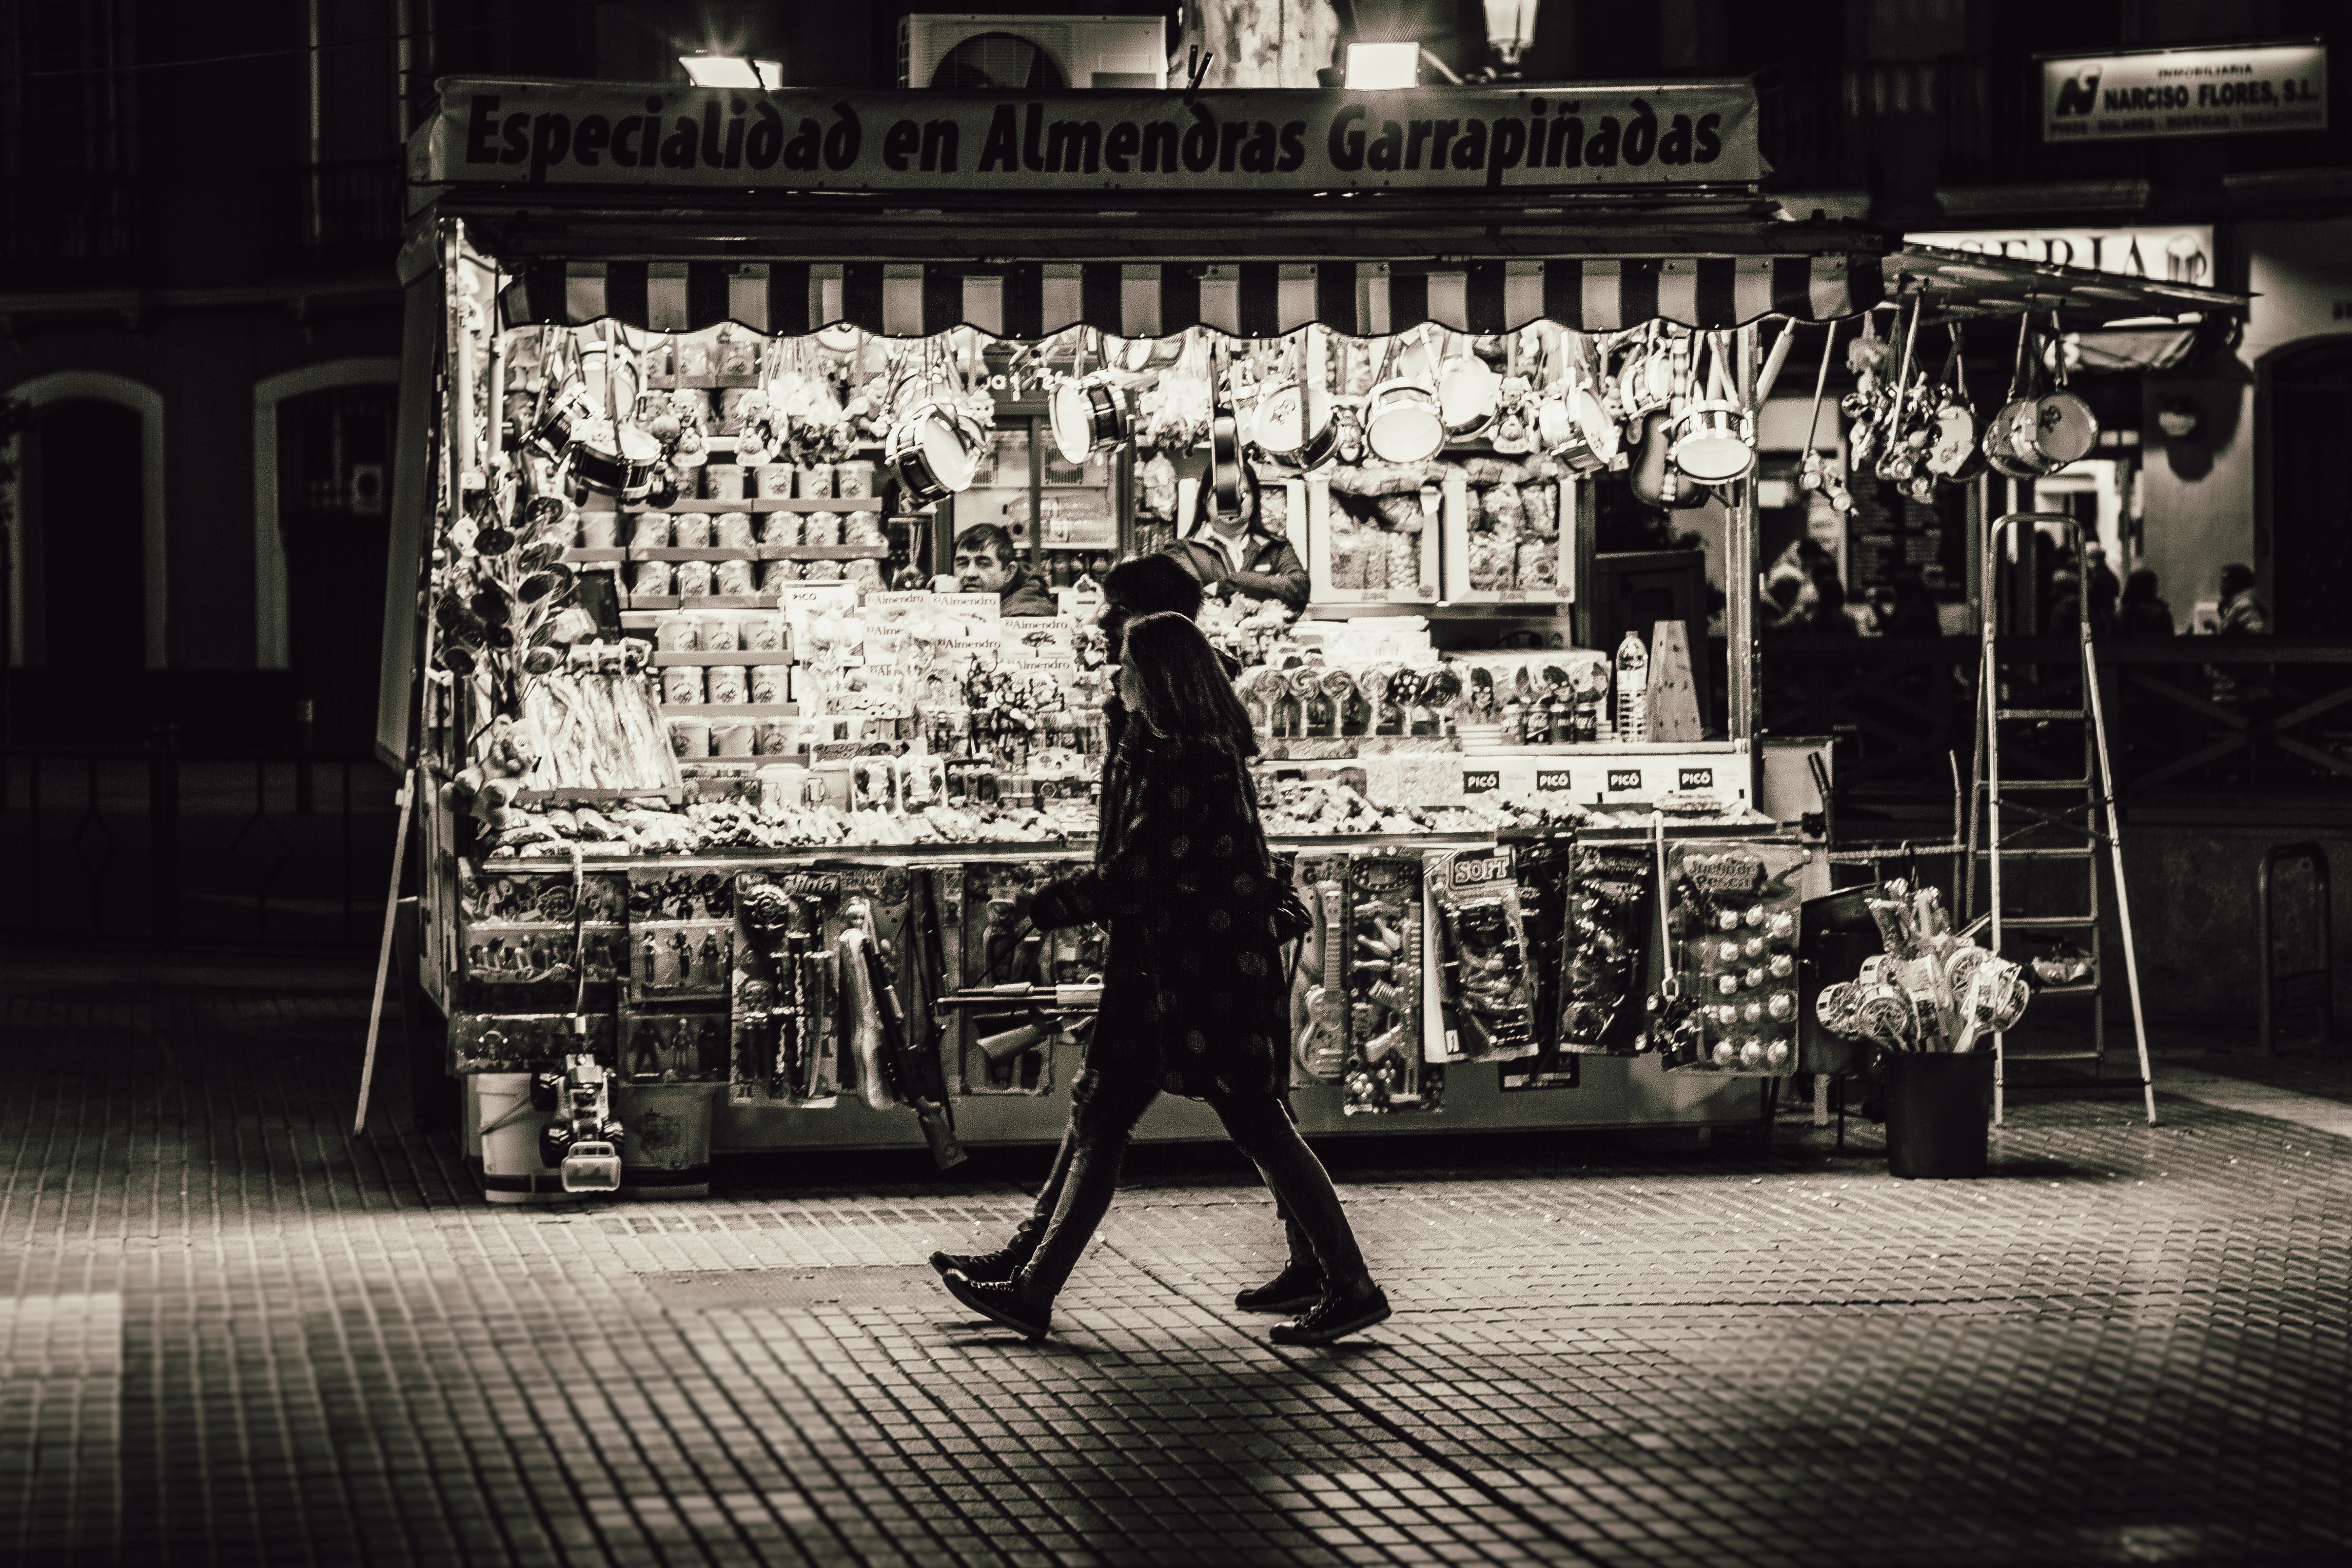
black, white, black and white, monochrome, monochrome photography, snapshot, street, night, photography, infrastructure, city, style, building, pedestrian